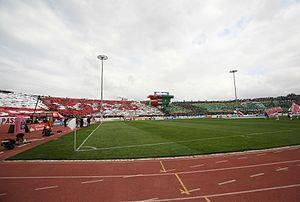
Tifos du Raja et du Wydad
Le derby de Casablanca se réfère à l'antagonisme entre les deux clubs de football principaux du Maroc, tous les deux basés à Casablanca : le Raja Club Athletic et le Wydad Athletic Club. Cette rencontre se déroule traditionnellement au Stade Mohammed V et devant près de 60 000 supporters. C'est l'un des plus grands derbys du monde.